SV Henstedt-Ulzburg

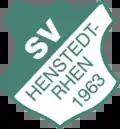
Historical logo of SV Henstedt-Rhen.

The football side was formed in 1963 as "Sportverein Henstedt-Rhen" and recently (2014) advanced to the Schleswig-Holstein-Liga. The club plays its home matches in the Sportanlage am Schäferkampsweg, which has a capacity of 2,000.